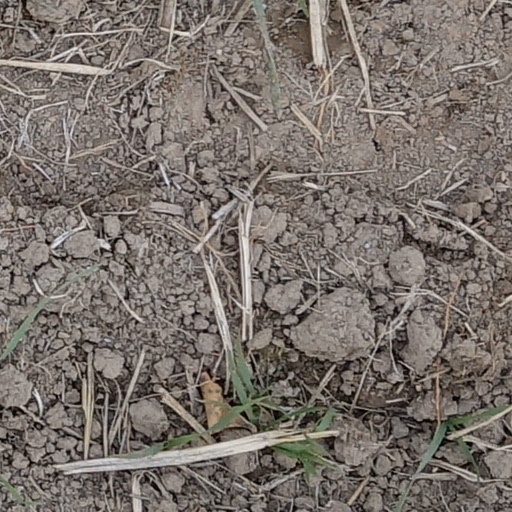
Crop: wheat